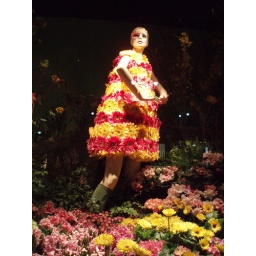
As seen in Macy's flower show window